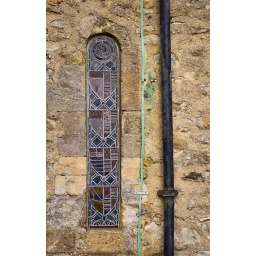
Lancet window, lightening conductor and drainpipe seen on the tower wall at the church in Fawley, Hampshire.